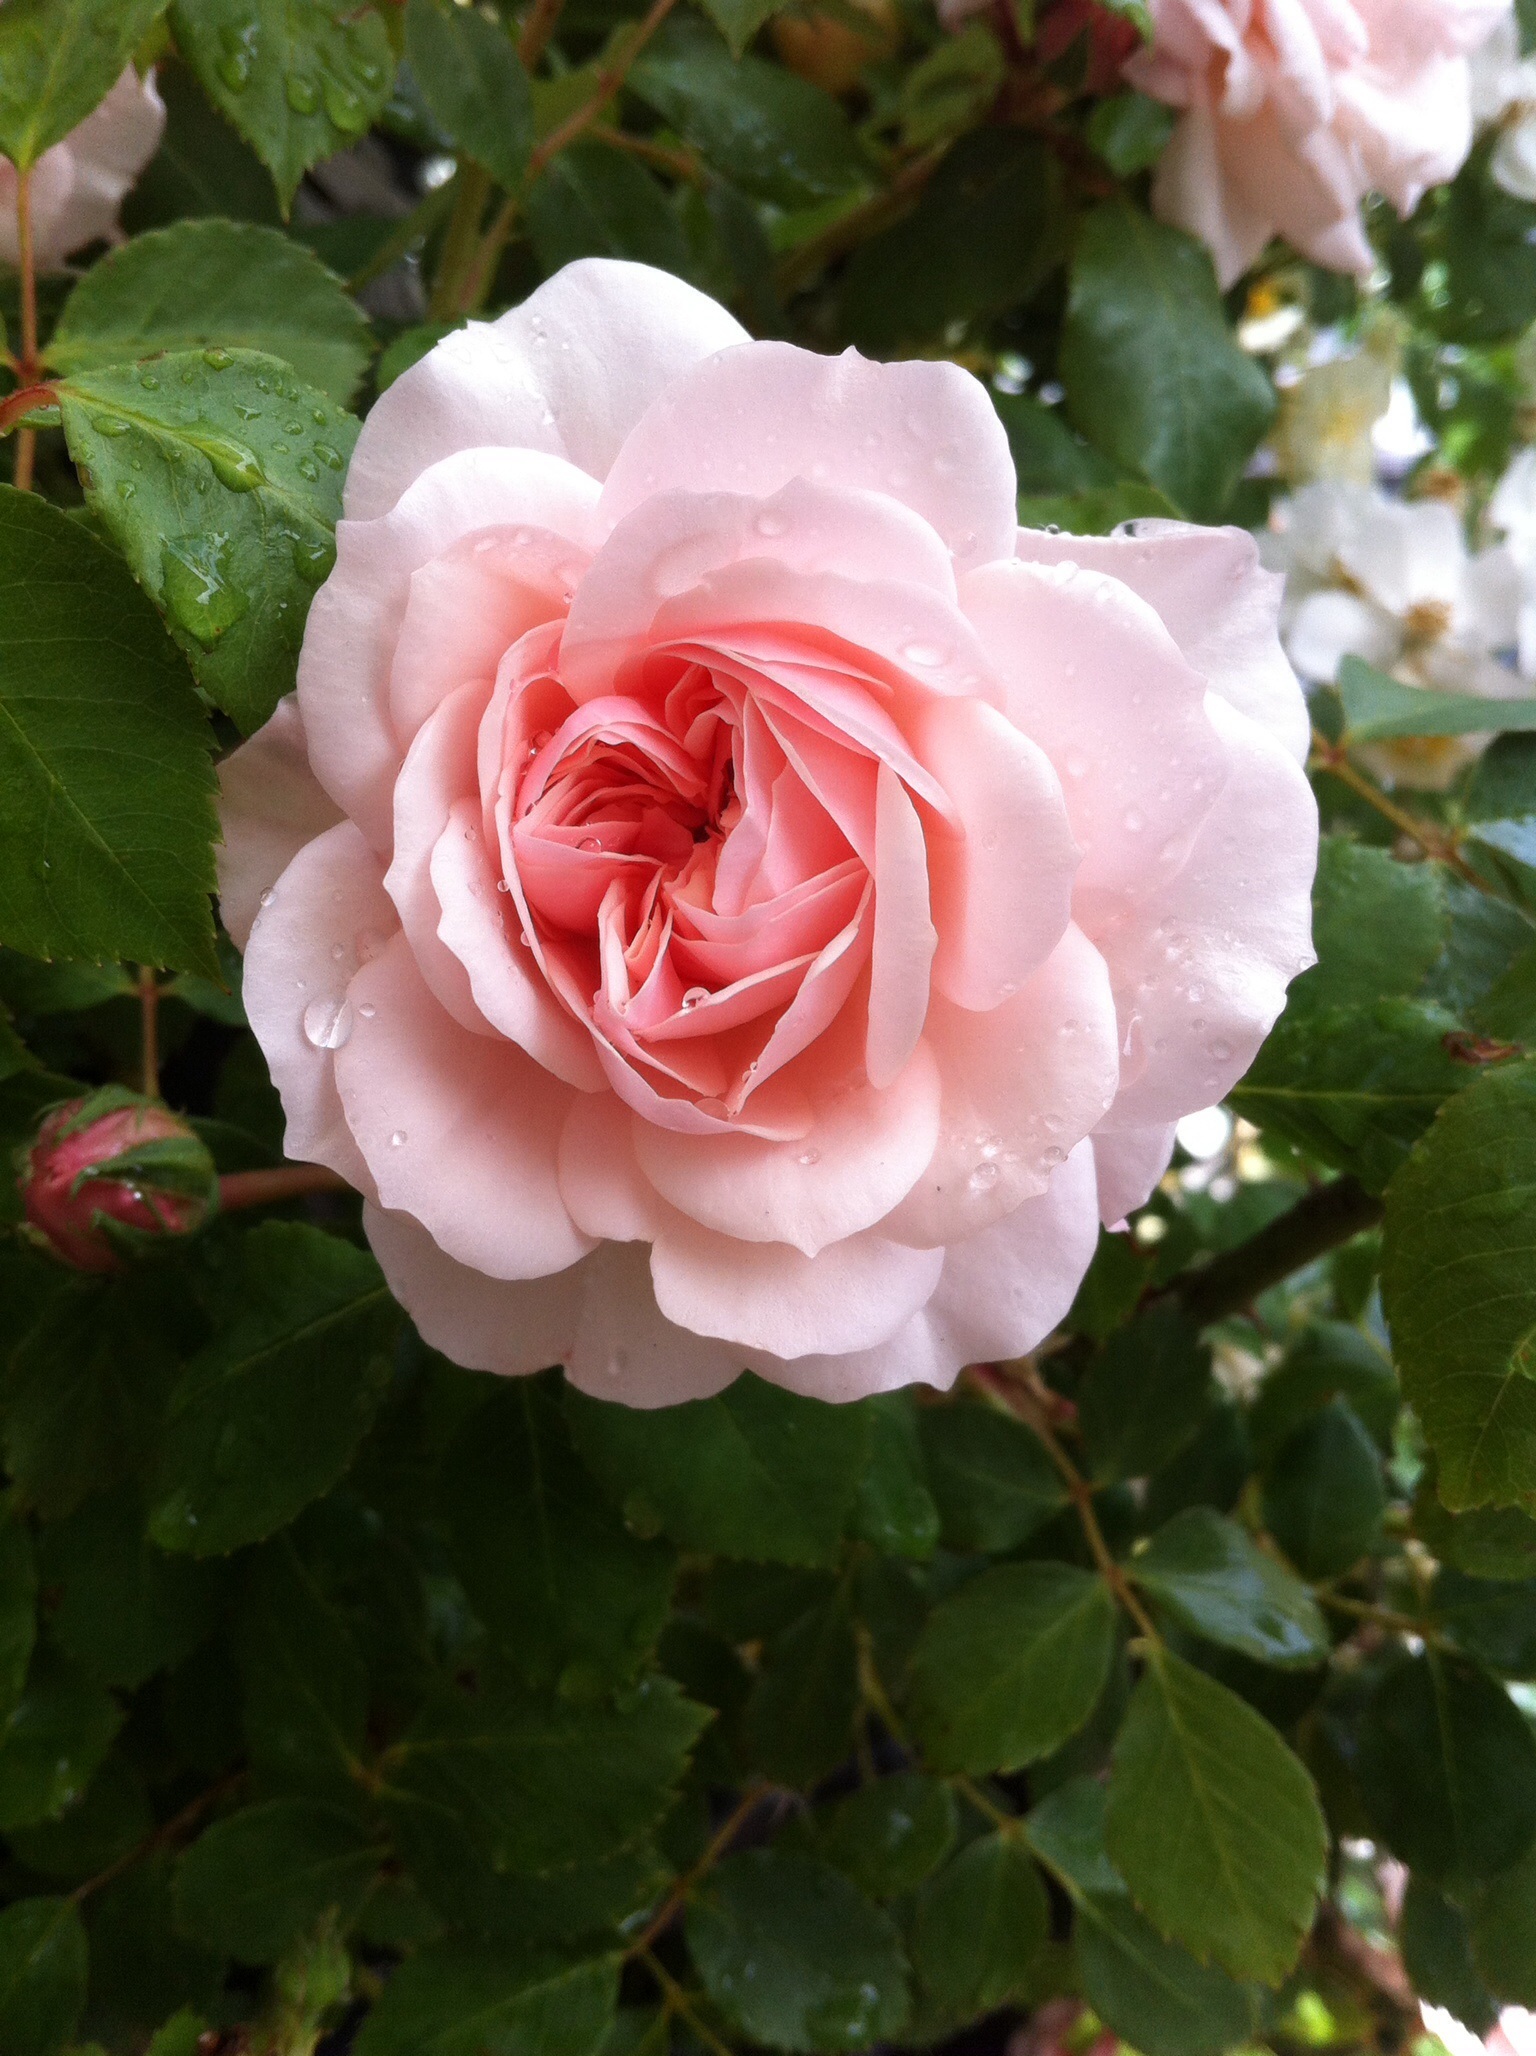
nature, blossom, plant, flower, petal, bloom, rose, pink, flowers, shrub, floribunda, fragrance, pink flower, rose bloom, pink roses, flowering plant, garden roses, rose family, land plant, rosa centifolia, rose order